Pollard baronets

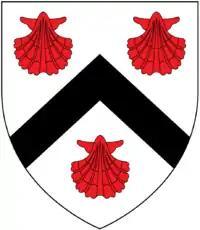
Arms of Pollard of King's Nympton: "Argent, a chevron sable between three escallops gules"

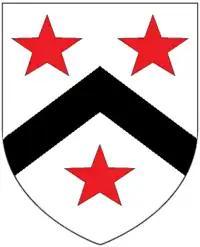
Arms of "de Way" and Davie of Creedy in the parish of Sandford, Devon, frequently quartered by the Pollard family: "Argent, a chevron sable between three mullets gules". The family of Davie is said by Swete to have derived from the family of "de Way" (Latinised to "de Via", of which "Davie" is said to be a corrupted form) of the manor of Way in the parish of St Giles in the Wood, near Great Torrington, Devon. The family of Pollard inherited (or purchased) the manor of Way, which became their "fons et origo", and according to Prince, (died 1723) adopted these "de Way"/Davie arms which thenceforth they used either alone or quartered by their own arms of "Argent, a chevron sable between three escallops gules". The Pollard family inherited the manor of Horwood from the Cornu family and these de Way/Pollard mullet arms are visible on their own on several 17th-century Pollard monuments in Horwood Church. These arms are also shown pierced

The Pollard Baronetcy, of King's Nympton in the County of Devon, was a title in the Baronetage of England. It was created on 31 May 1627 for Lewis Pollard. The second Baronet sat as Member of Parliament for Bere Alston, Callington and Devon. The title became extinct on the death of the third Baronet in 1701.